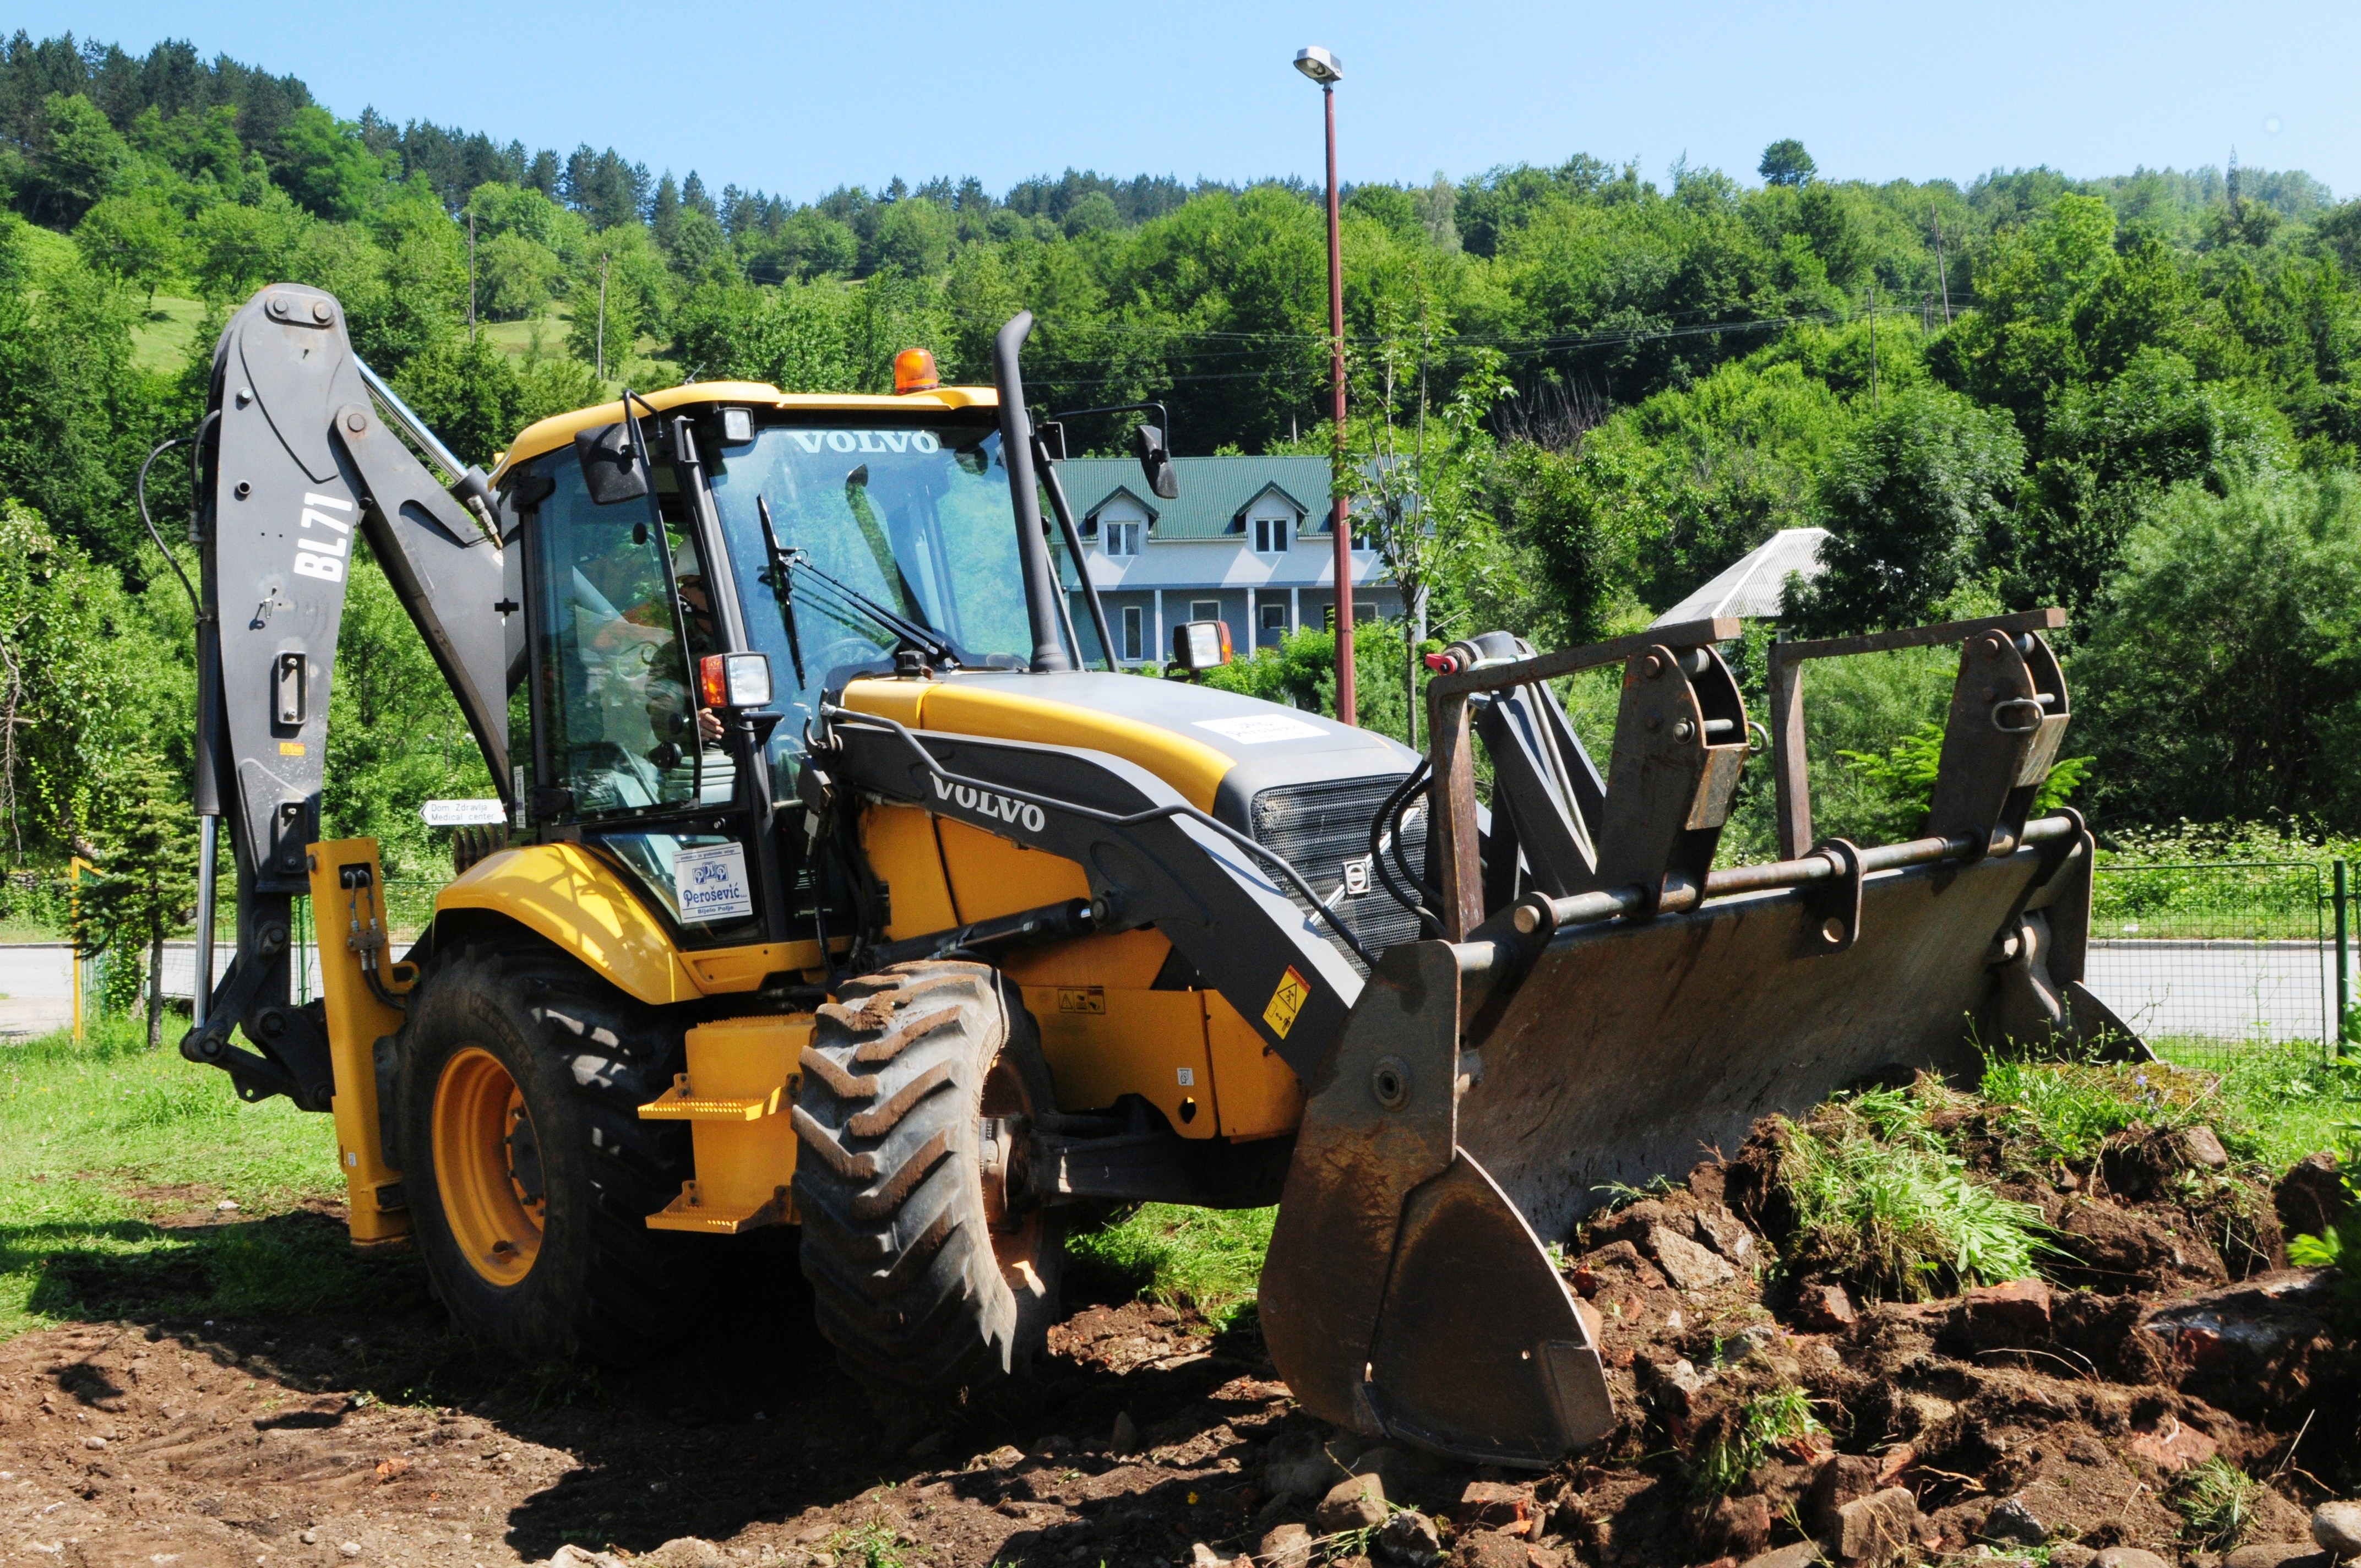
work, tractor, field, building, asphalt, construction, vehicle, equipment, soil, industrial, machine, machinery, yellow, agriculture, bulldozer, outdoors, digging, digger, heavy, development, scoop, agricultural machinery, backhoe, construction equipment, land vehicle, constructing